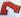
Number: 7